John Mortlock

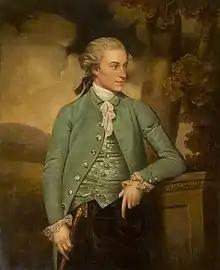
Portrait in The Guildhall, Cambridge

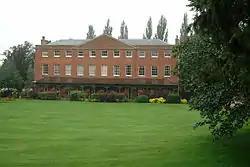
Abington Hall near Cambridge, Mortlock's country house

John Mortlock (1755–1816) was a British banker, Member of Parliament and 13 times mayor of Cambridge.